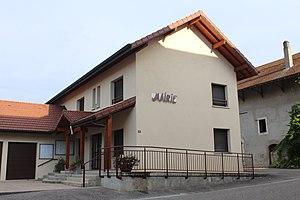
Mairie d'Usinens.
Usinens est une commune française située dans le département de la Haute-Savoie, en région Auvergne-Rhône-Alpes.